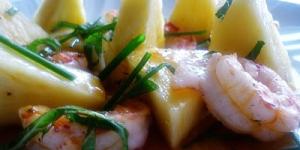
ensalada con pina y langostinos deliciosa